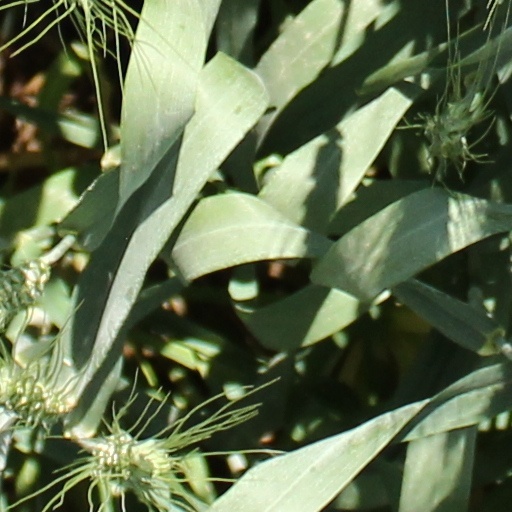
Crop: wheat